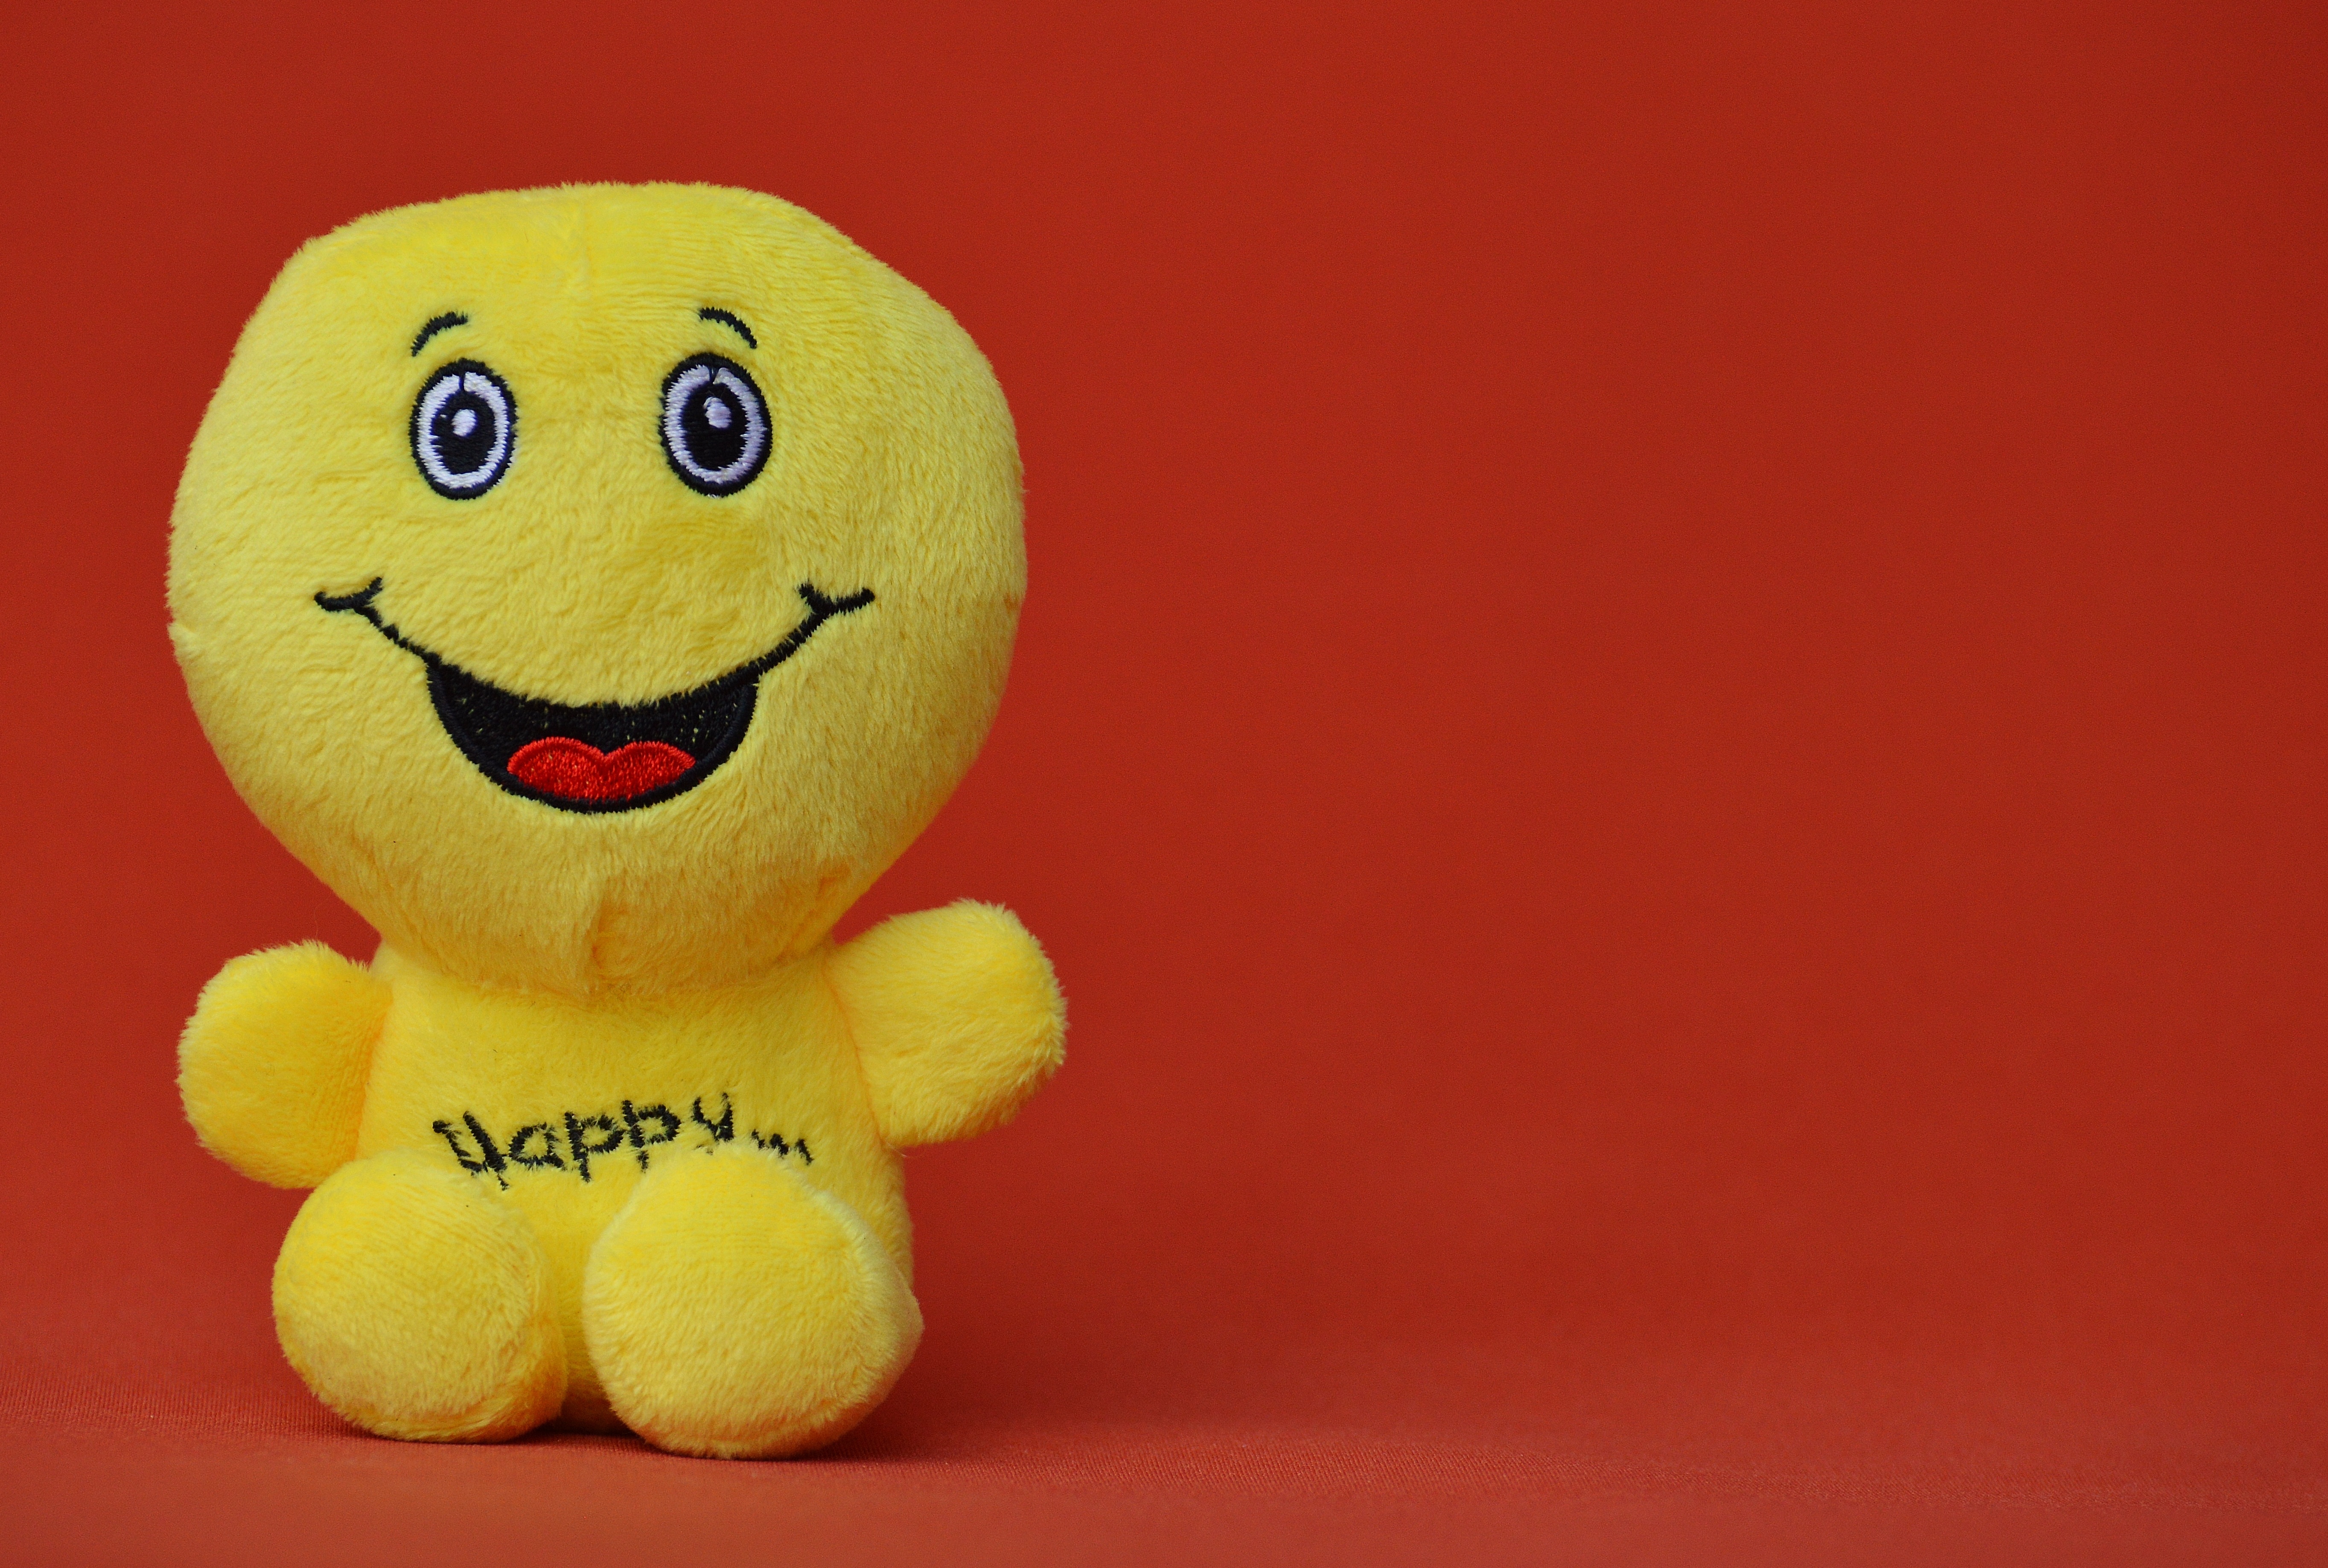
sweet, cute, green, yellow, toy, smile, laugh, start, cheerful, textile, happy, happiness, courage, funny, joy, day, plush, emotion, positive, beginning, smiley, good mood, emoticon, keep smiling, joy of life, laughing face, life is beautiful, pep talk, stuffed toy, frohnatur